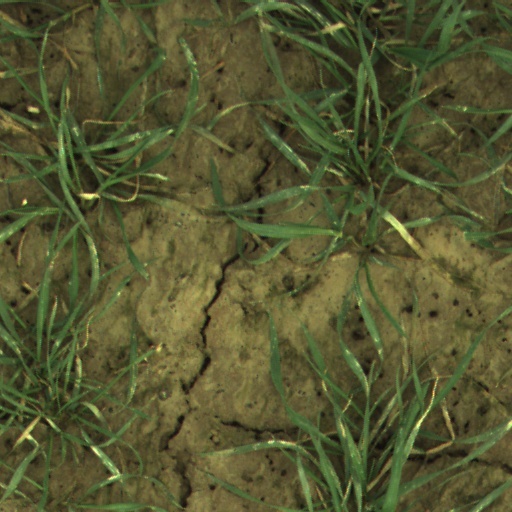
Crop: wheat